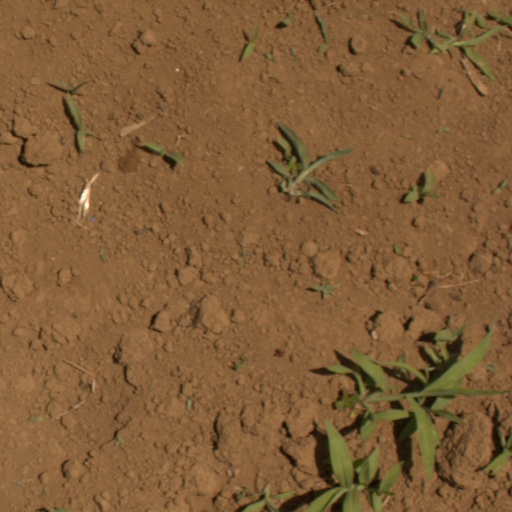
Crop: Jerusalem artichoke